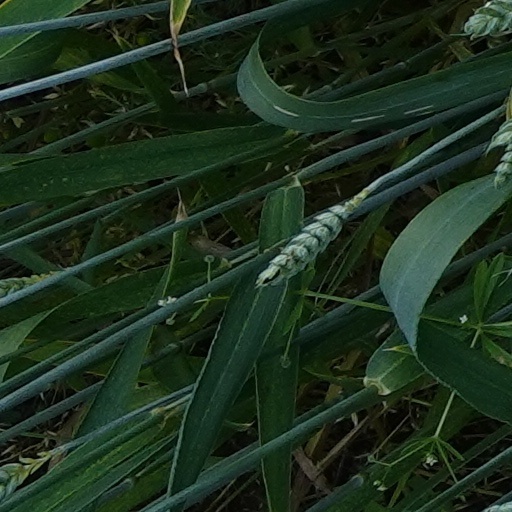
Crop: wheat